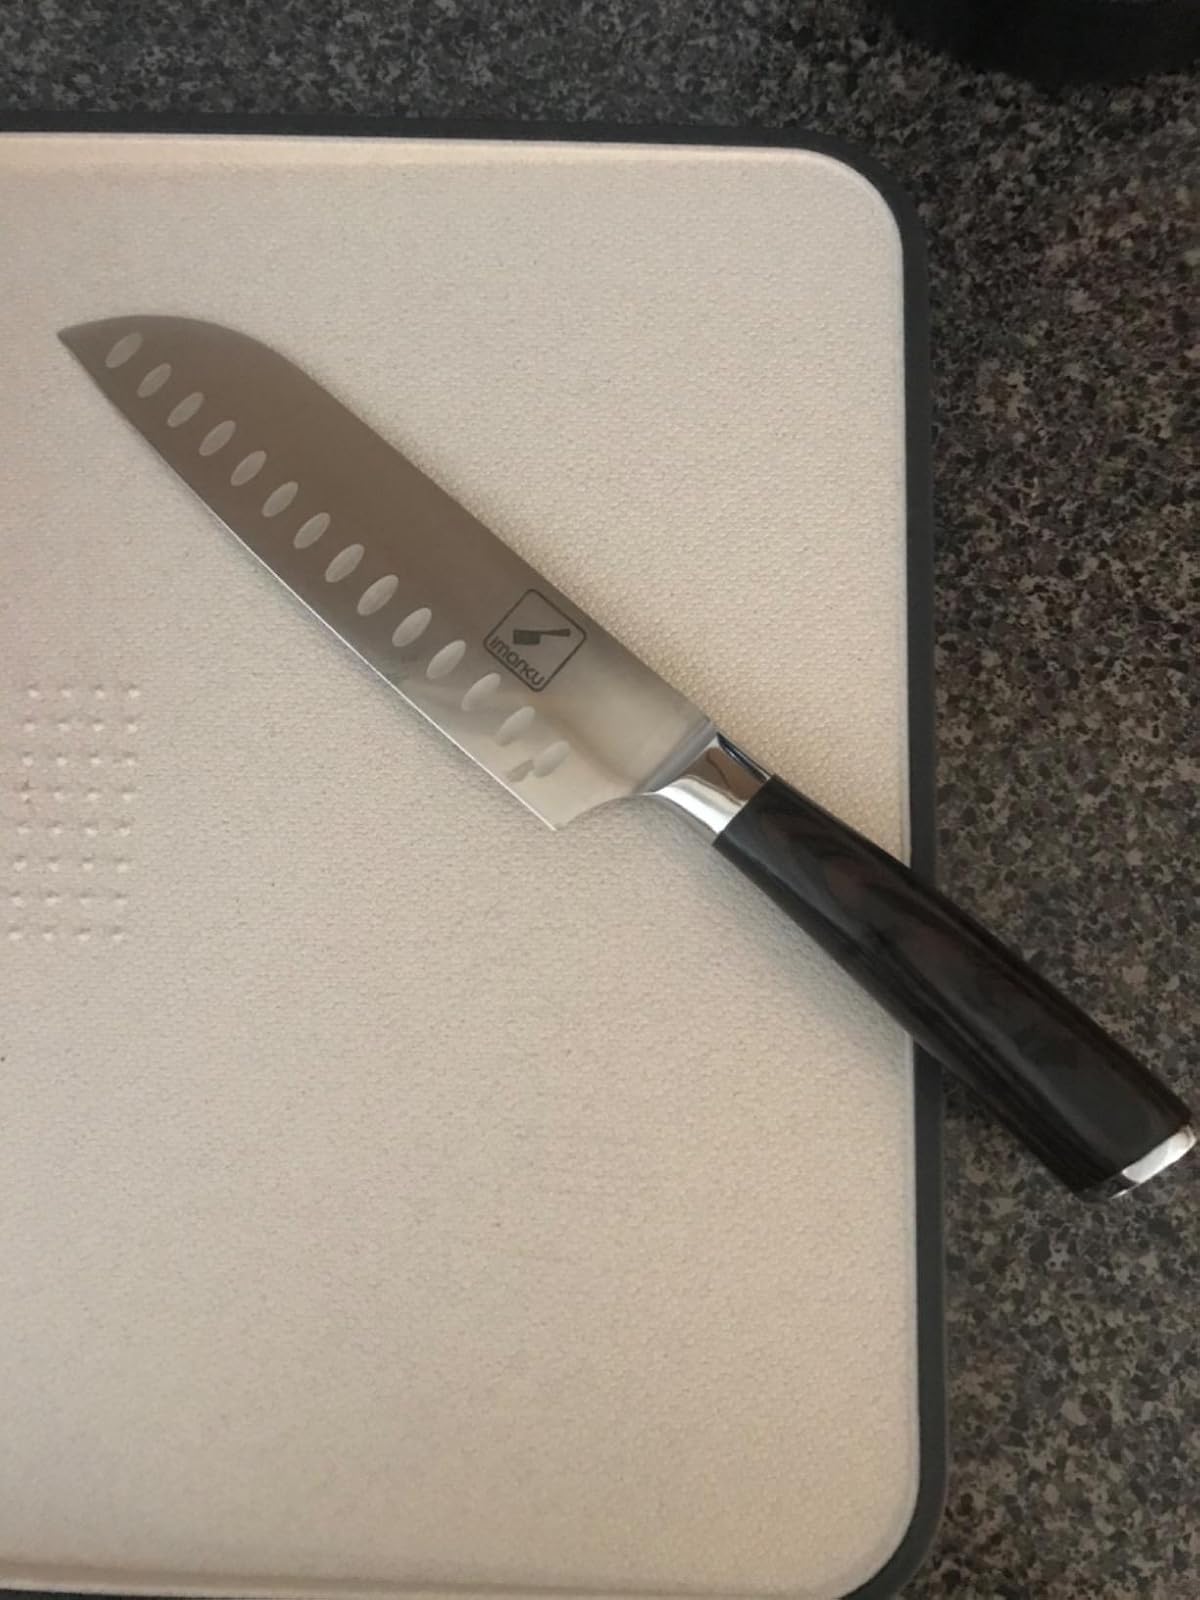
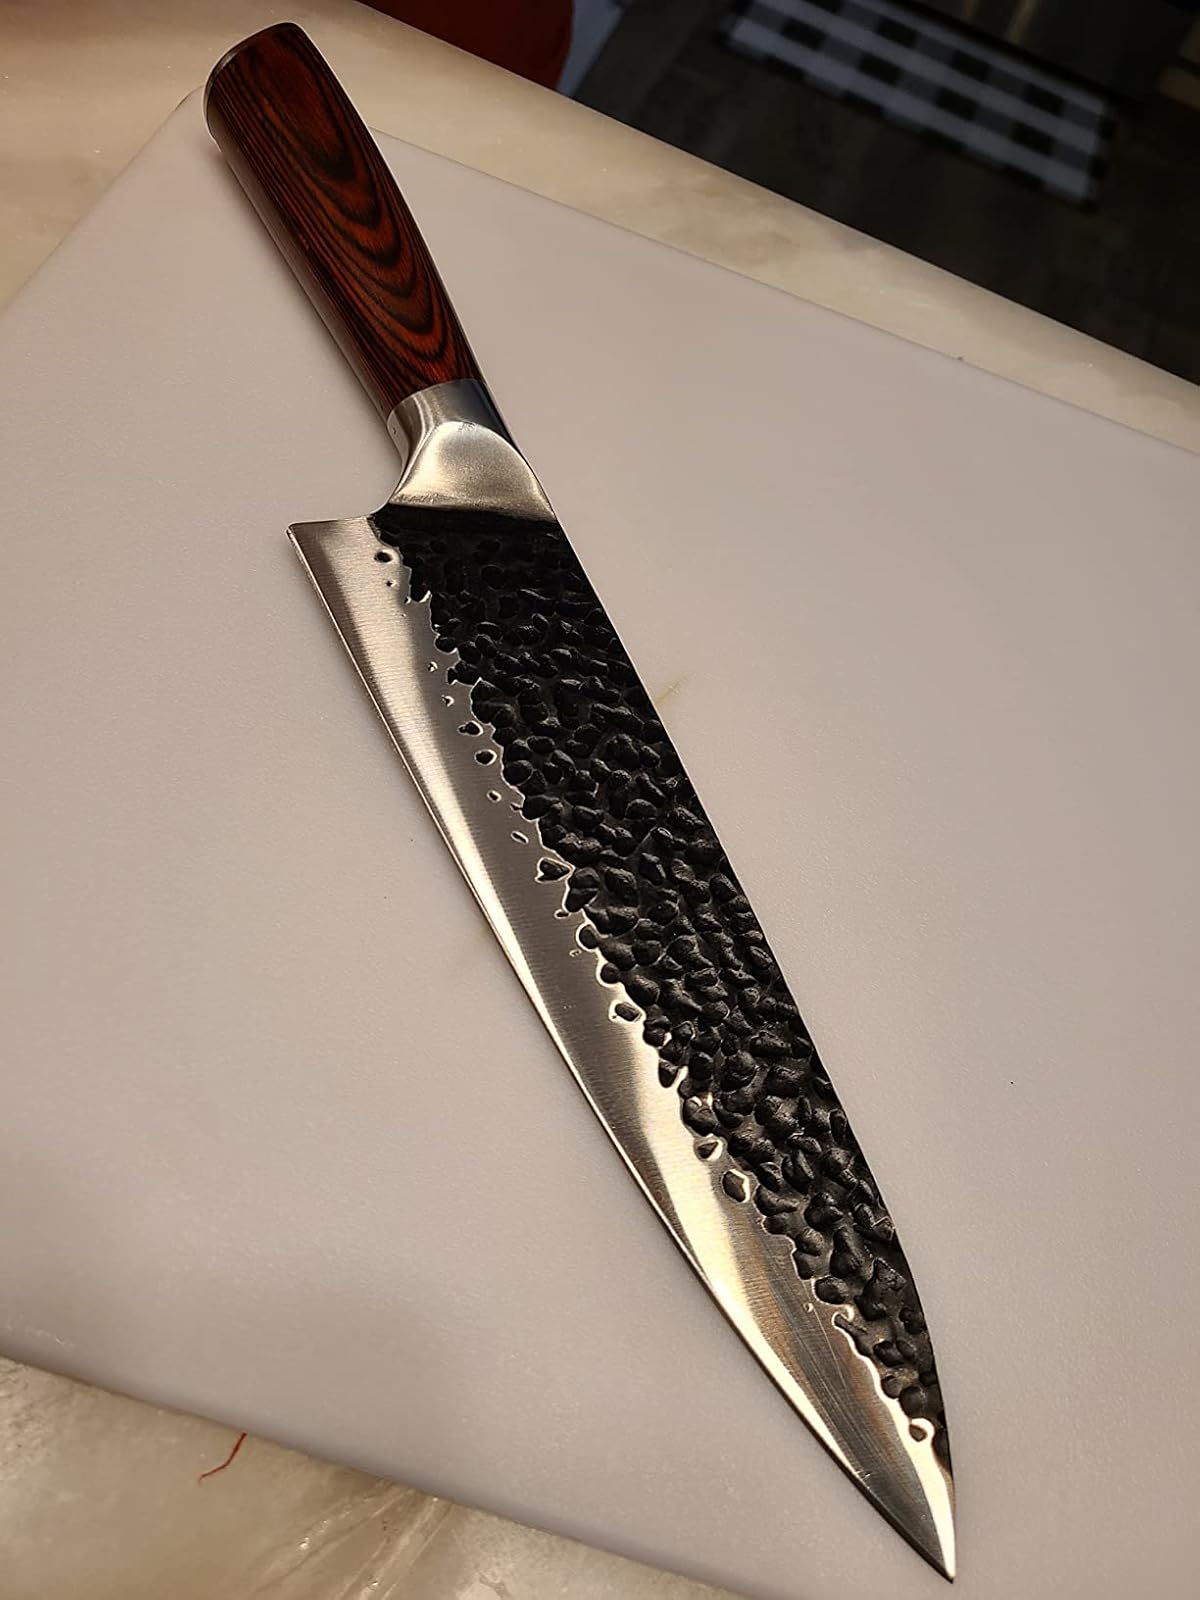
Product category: items_knife
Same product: no